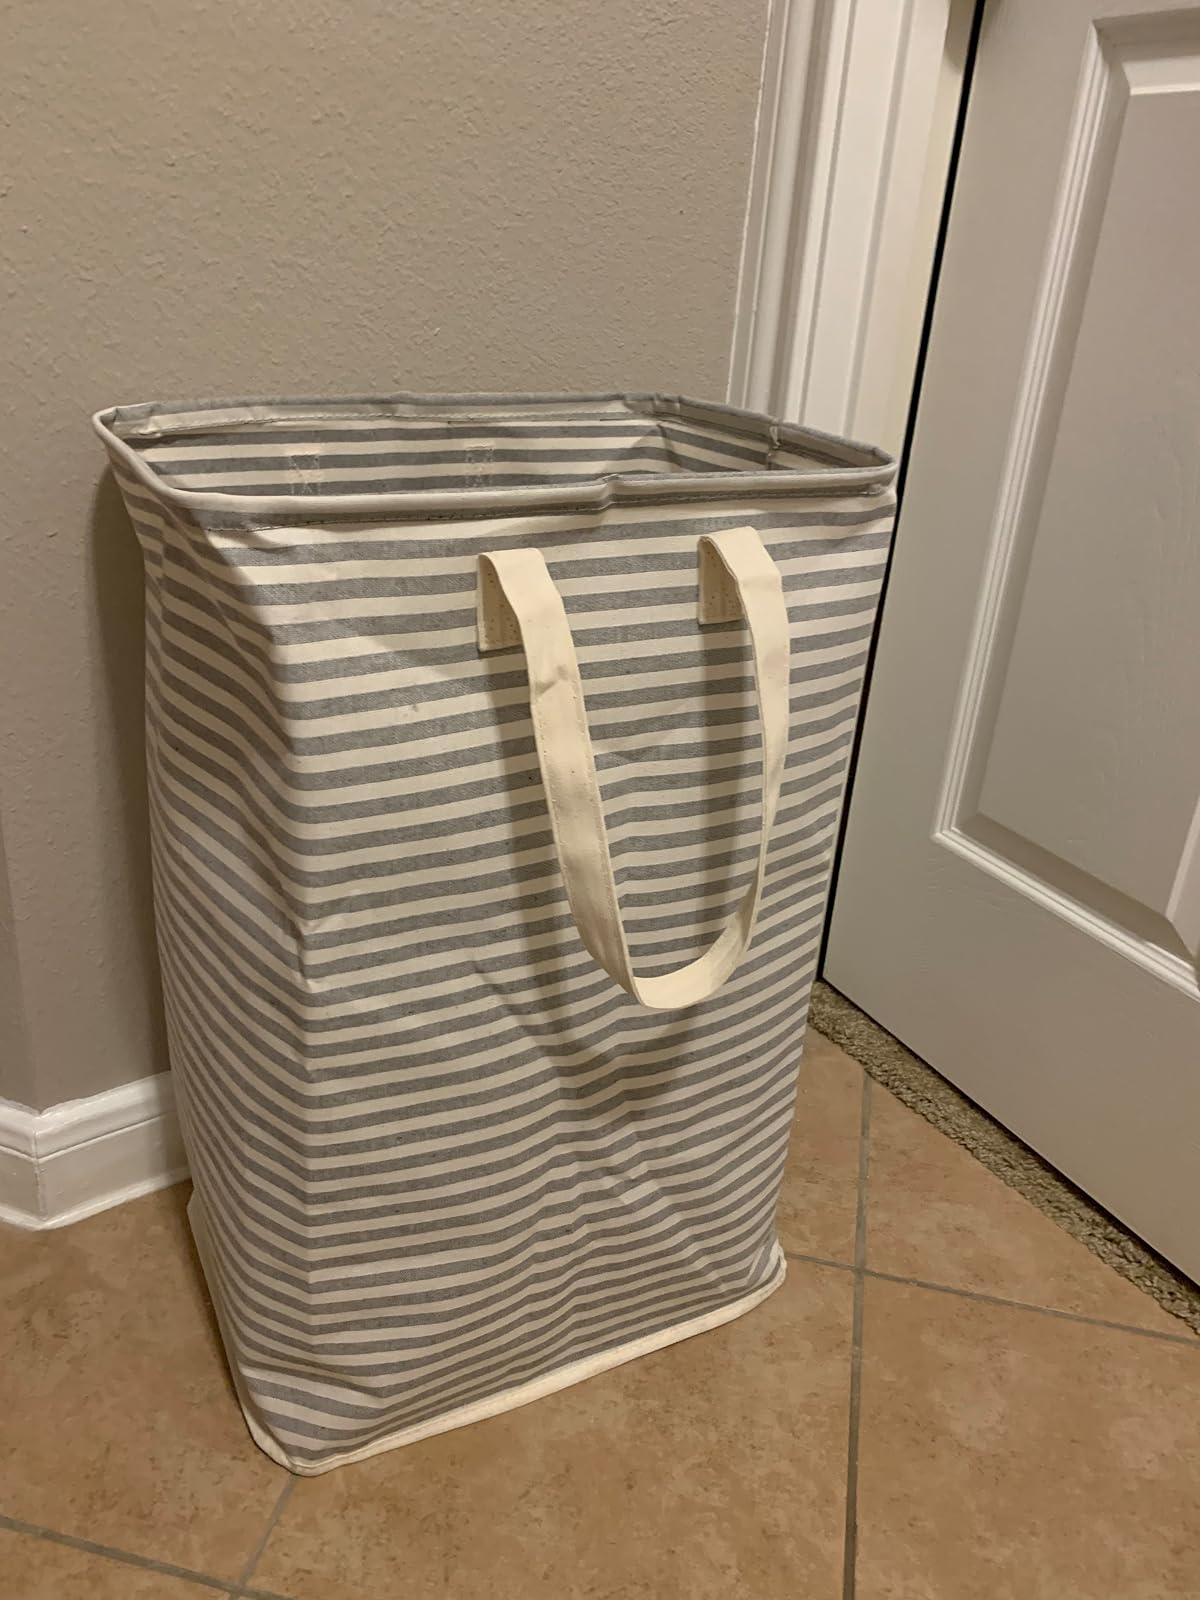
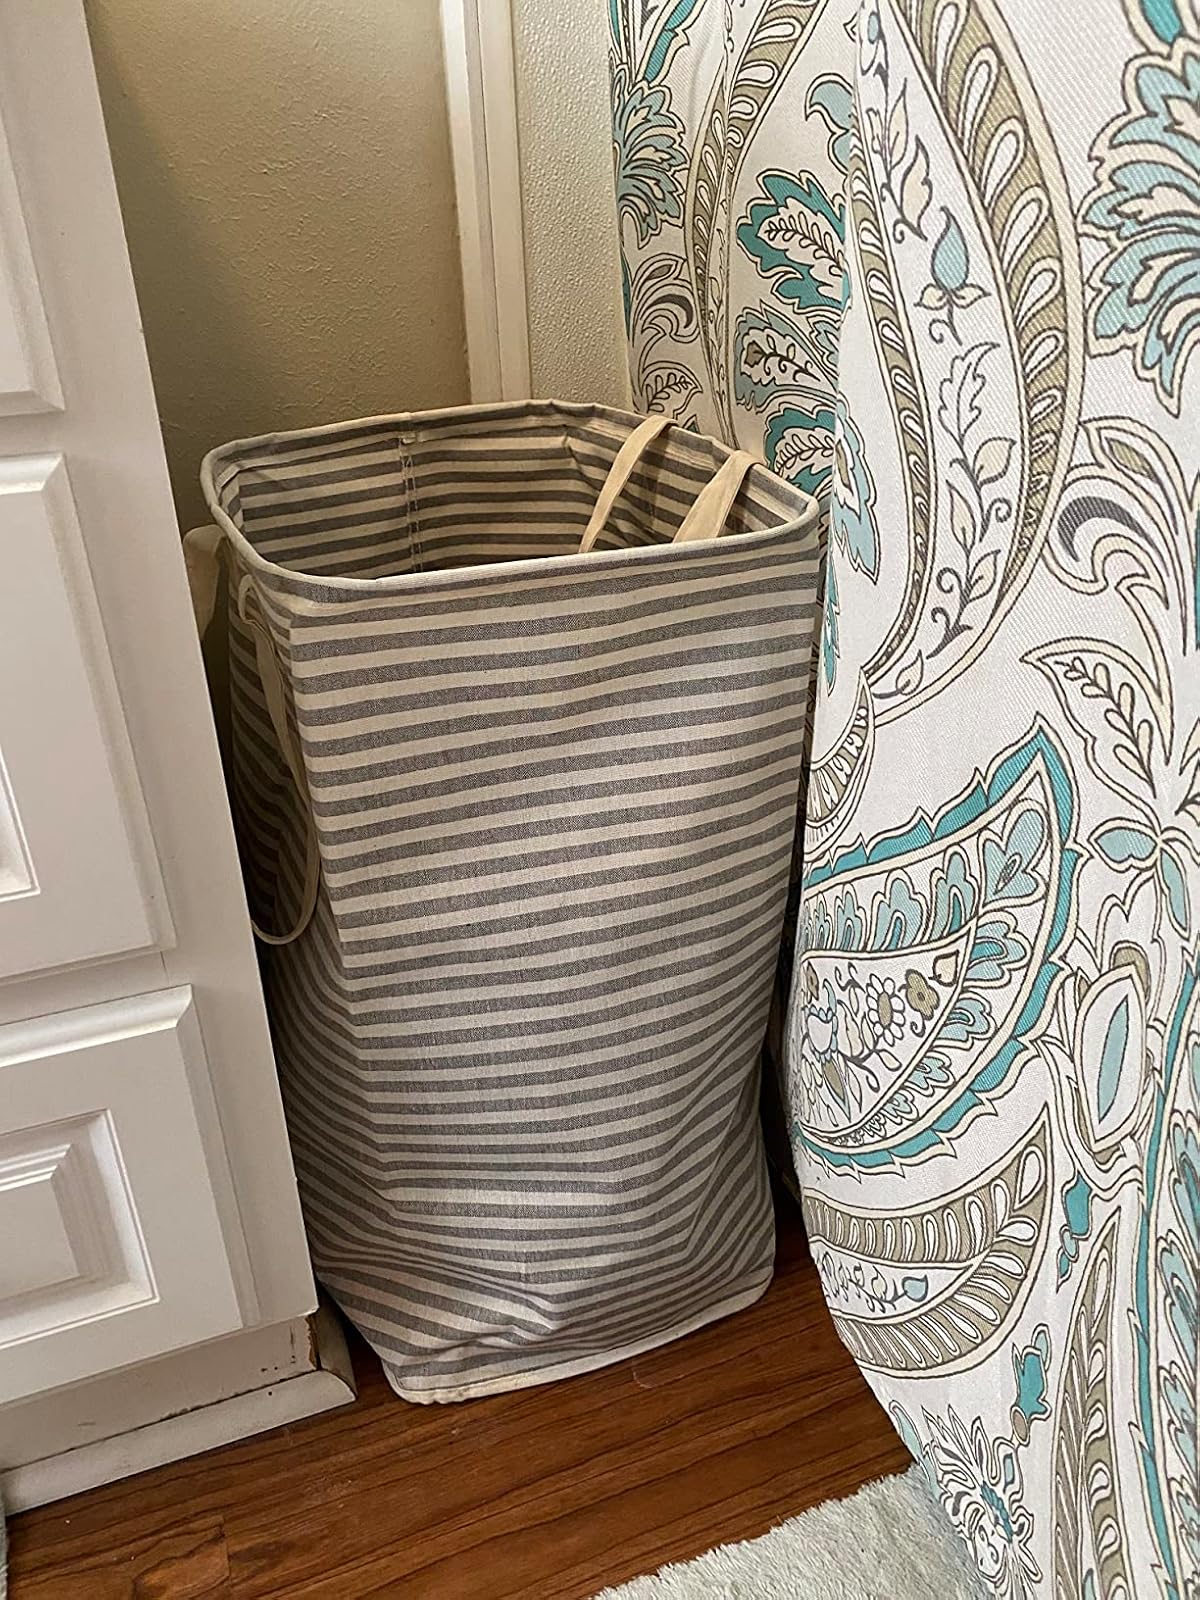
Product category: items_hamper
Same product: yes